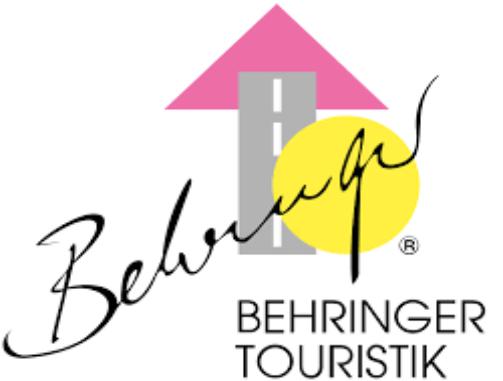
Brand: Behringer
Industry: Electronic